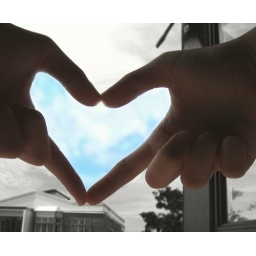
the color in a world of black and white - 10/365